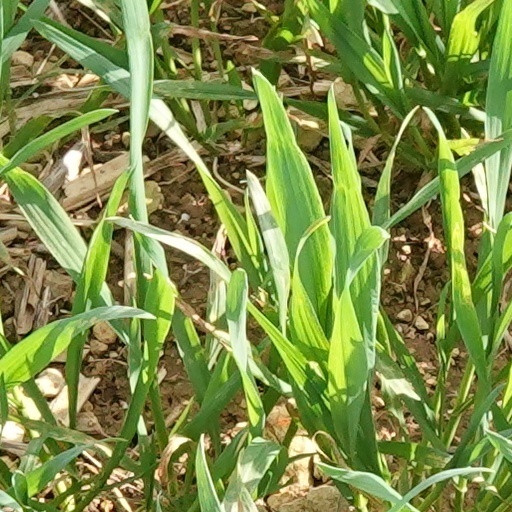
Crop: wheat